Chlorophytum comosum

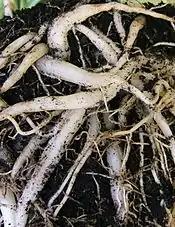
Fleshy roots of pot-grown plant

There are three described varieties of the species: the autonym "C. comosum" var. "comosum" has strap-shaped narrow leaves and is found along forest margins; "C. comosum" var. "bipindense" has broader, petiolate leaves with stripes on the underside and the inflorescences are 2–3 times the length of the leaves; and "C. comosum" var. "sparsiflorum" also has broader leaves that narrow to the base, and usually lacks a petiole and the striping on the underside of the leaf and the inflorescences are up to two times the length of the leaves. The latter two are rainforest-dwelling taxa that had been described earlier as separate species, but botanists Axel Dalberg Poulsen and Inger Nordal reduced the taxa to varieties of "C. comosum" in 2005.